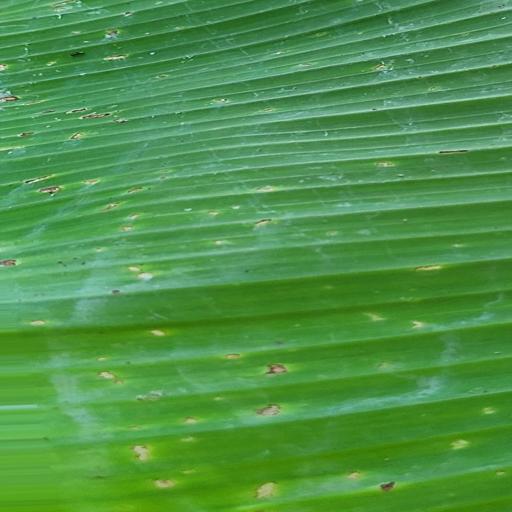
Label: insect_pest